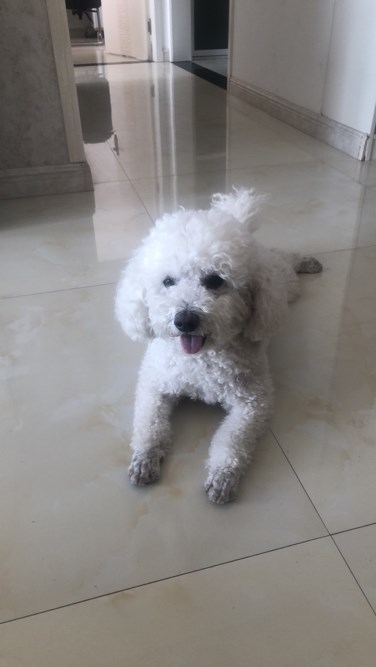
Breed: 3083-n000117-Bichon_Frise